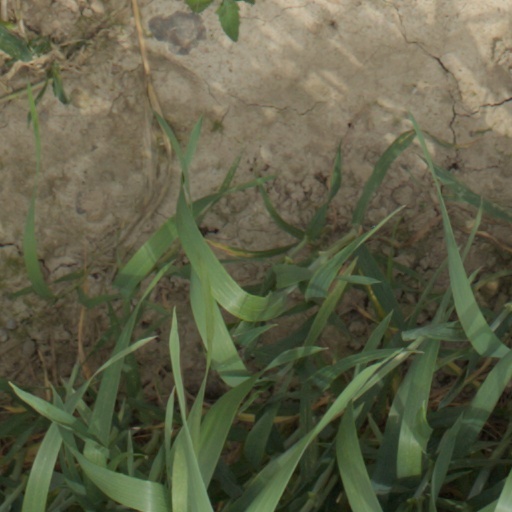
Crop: wheat